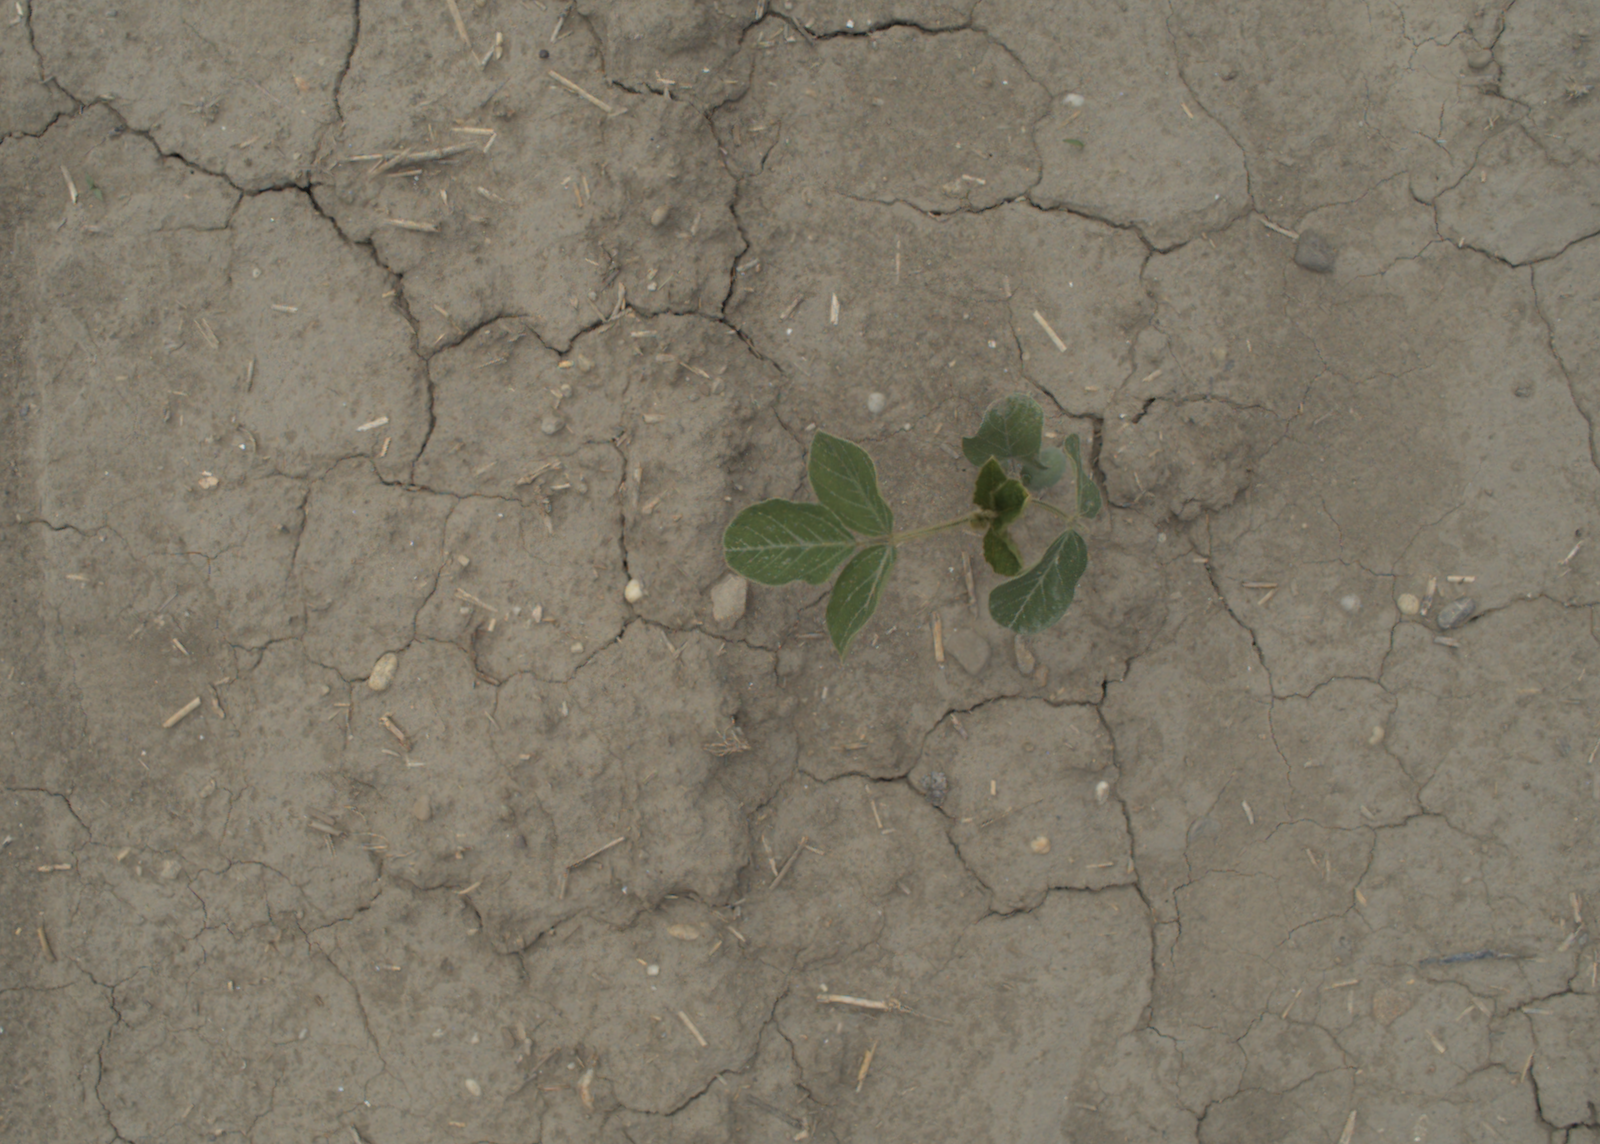
Capture date: 05.07.2021 13:02:14
Weather: cloudy
Wind: medium
Seeding date: 08.06.2021
Plant canopy height (mm): 961